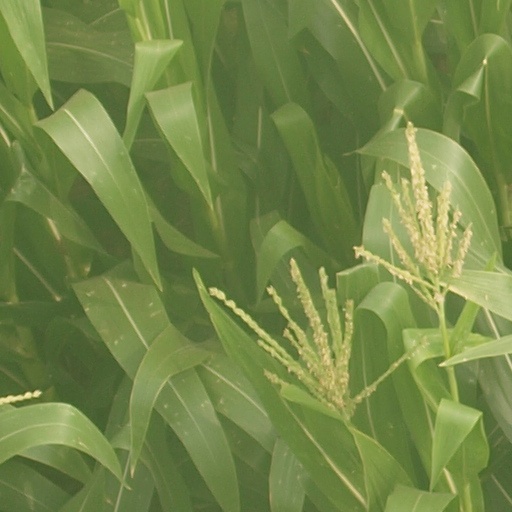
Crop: maize; corn